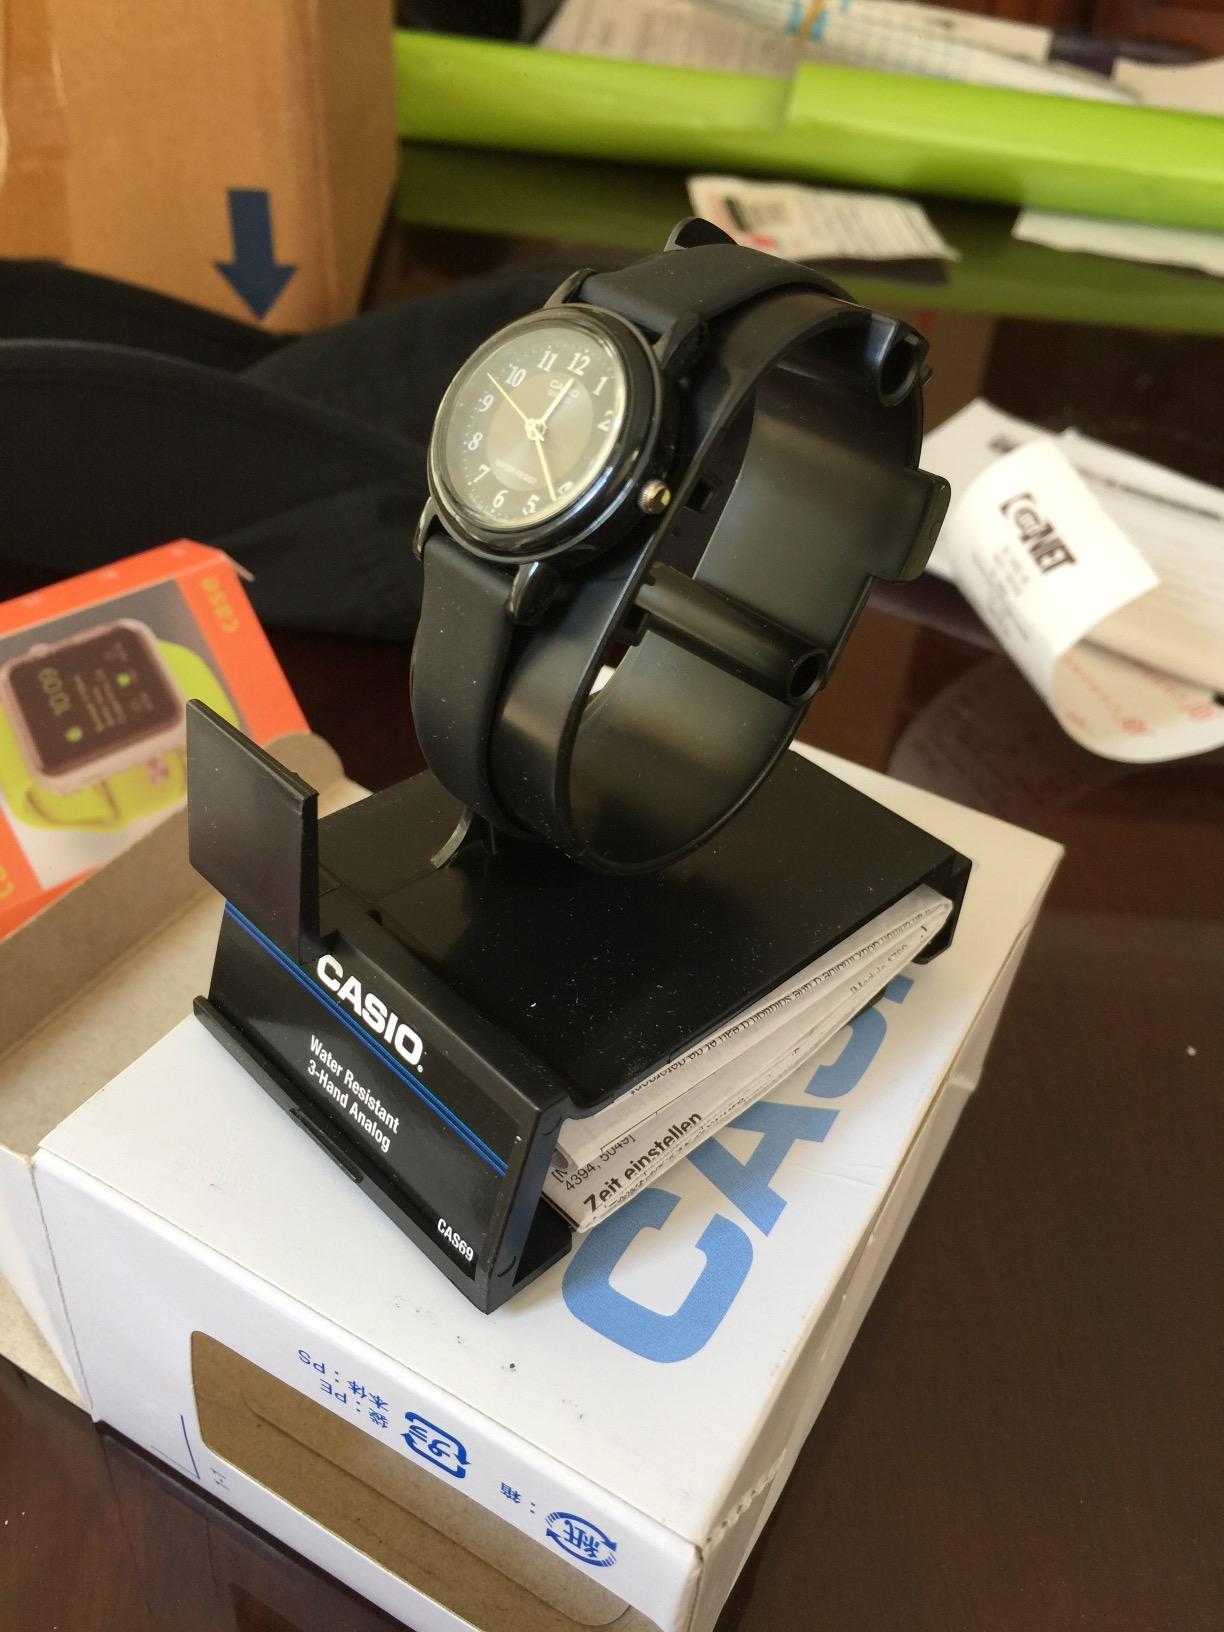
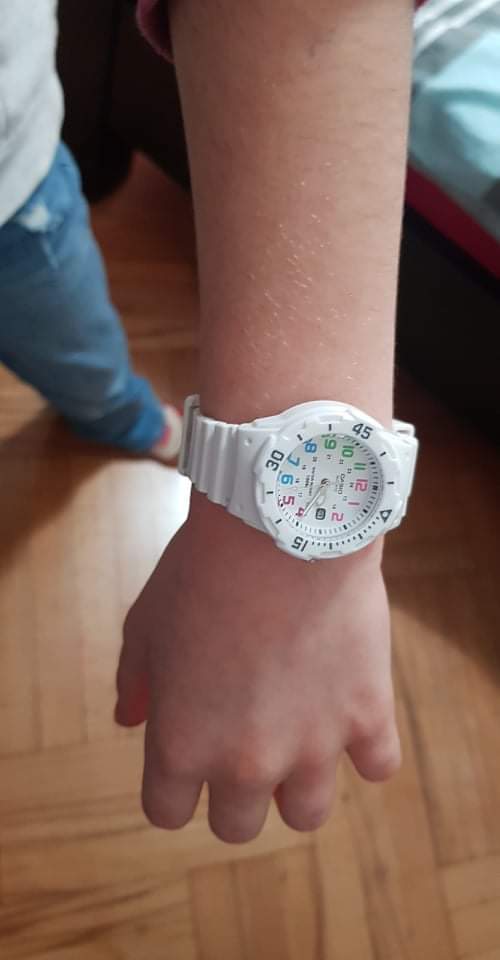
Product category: accessories_watch
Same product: no